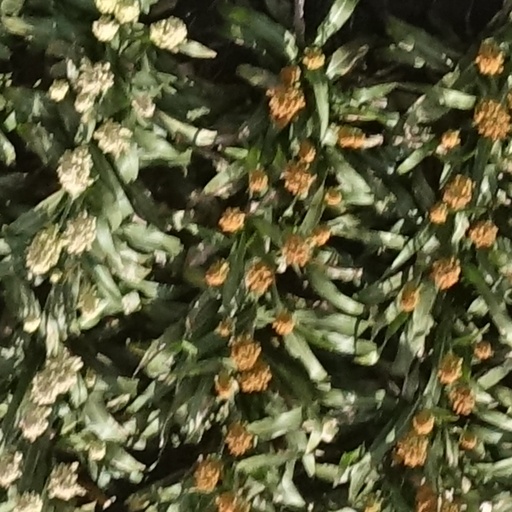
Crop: sorghum